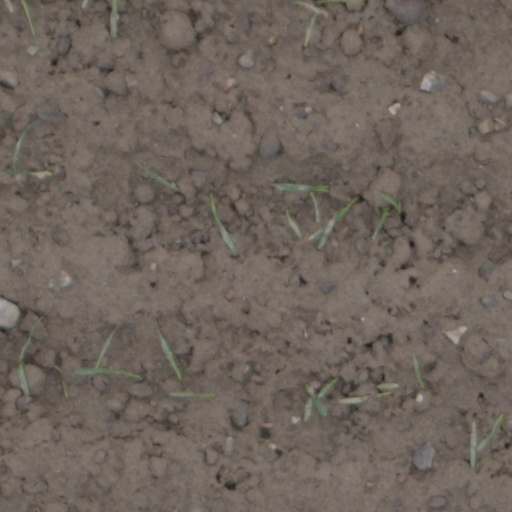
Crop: wheat